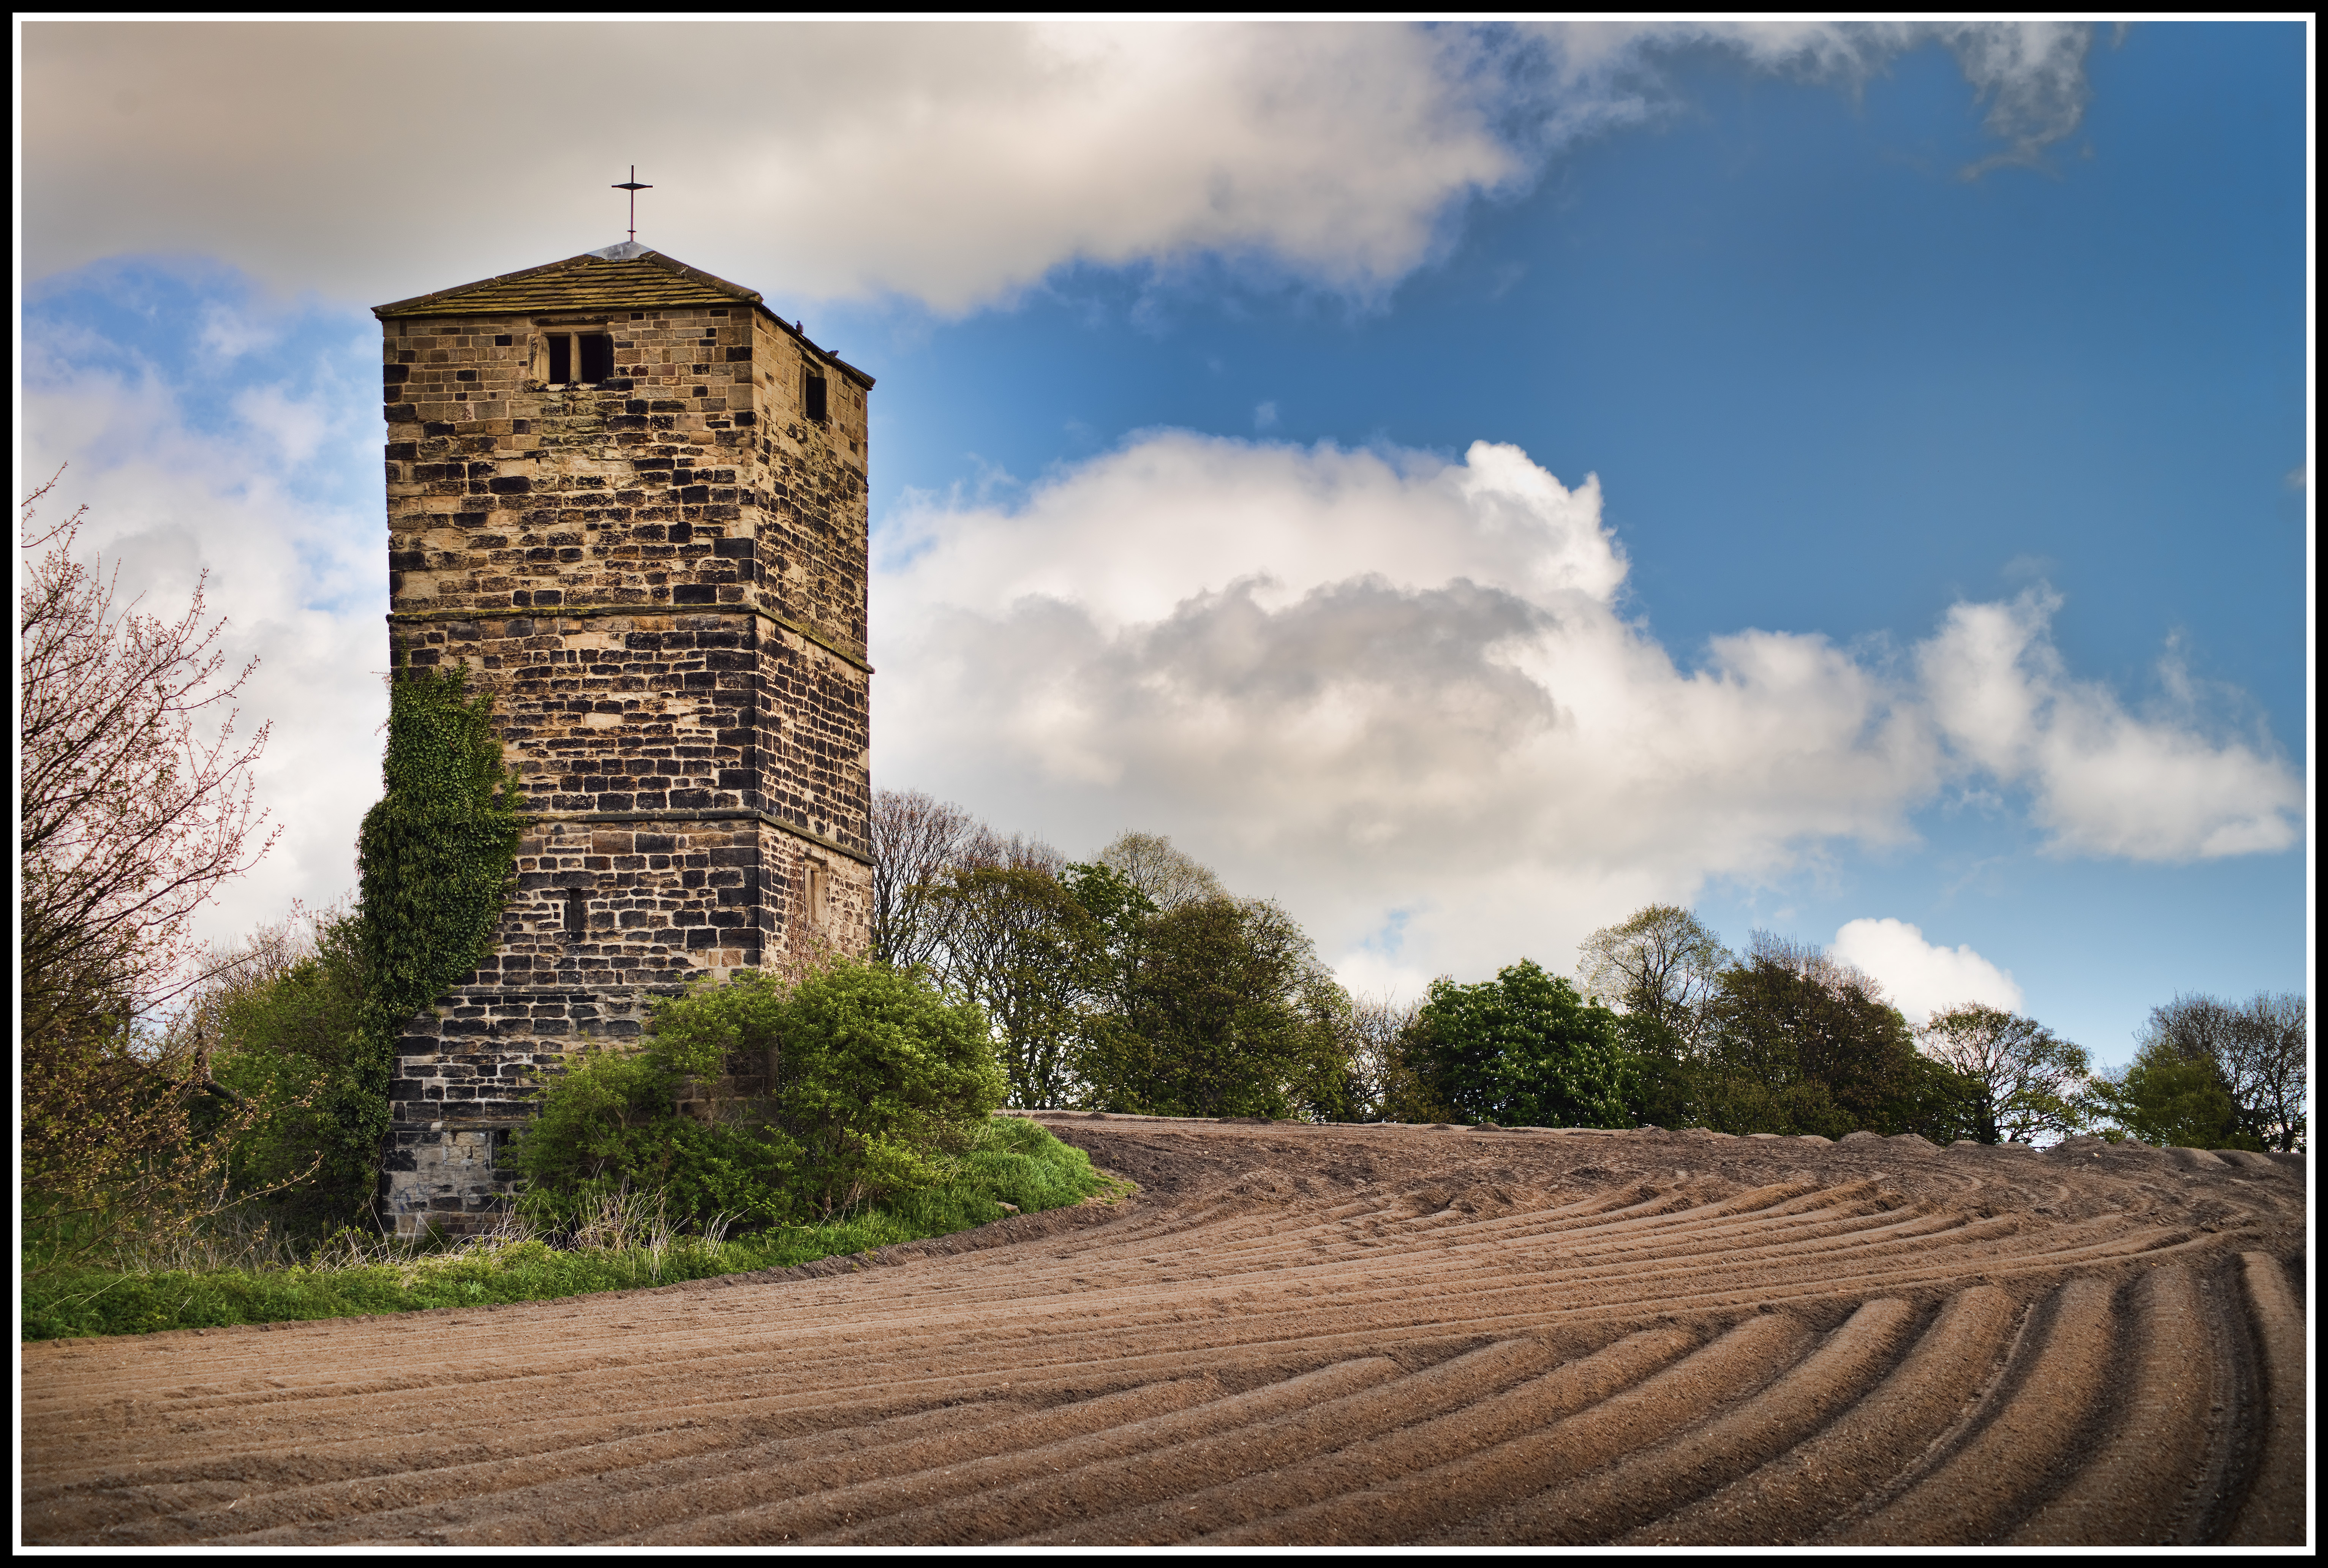
landscape, sky, tractor, farm, vintage, hill, building, old, land, stone, golden, farming, tower, brown, hillside, landmark, blue, nikon, agriculture, trees, yorkshire, lines, clouds, towers, ruins, wakefield, watertower, heath, heathcommon, rural area, cloouds